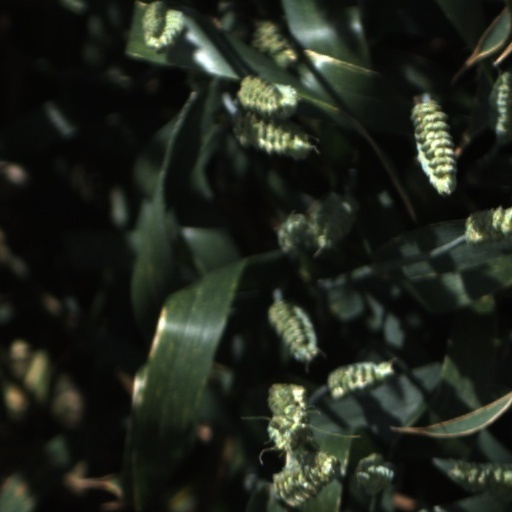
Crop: wheat